300 (comics)

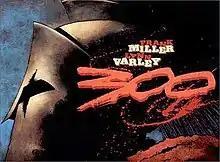
Book cover.

300 is a 1998 comic book limited series written and illustrated by Frank Miller with painted colors by Lynn Varley.